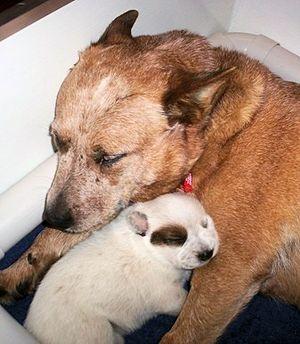
Le bouvier australien est originaire d'Australie. Il compte parmi ses ancêtres le dingo, chien sauvage peuplant le bush et les bergers importés par les colons, soucieux d'adapter leurs chiens de troupeaux au climat australien. Il existe deux couleurs dans cette race : le rouge et le bleu.